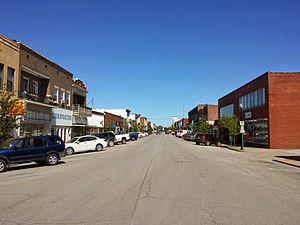
Moberly est une ville du Missouri, dans le comté de Randolph.